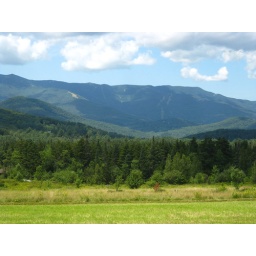
Went for a solid mountain bike ride. Sugarbush ski hill in the background.